Chelsea Commercial Historic District

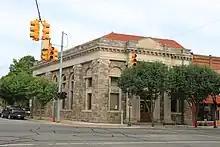
Glazier Memorial Building

The George P. Glazier Memorial Building is a commercial building located at 122 S. Main Street. It was designated a Michigan State Historic Site in 1986.